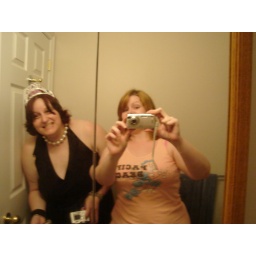
Me and Christa in the bathroom mirror